Christopher Hinterhuber

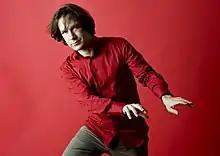
Christopher Hinterhuber in 2012.

Christopher Hinterhuber (born 28 June 1973) is an Austrian classical pianist.